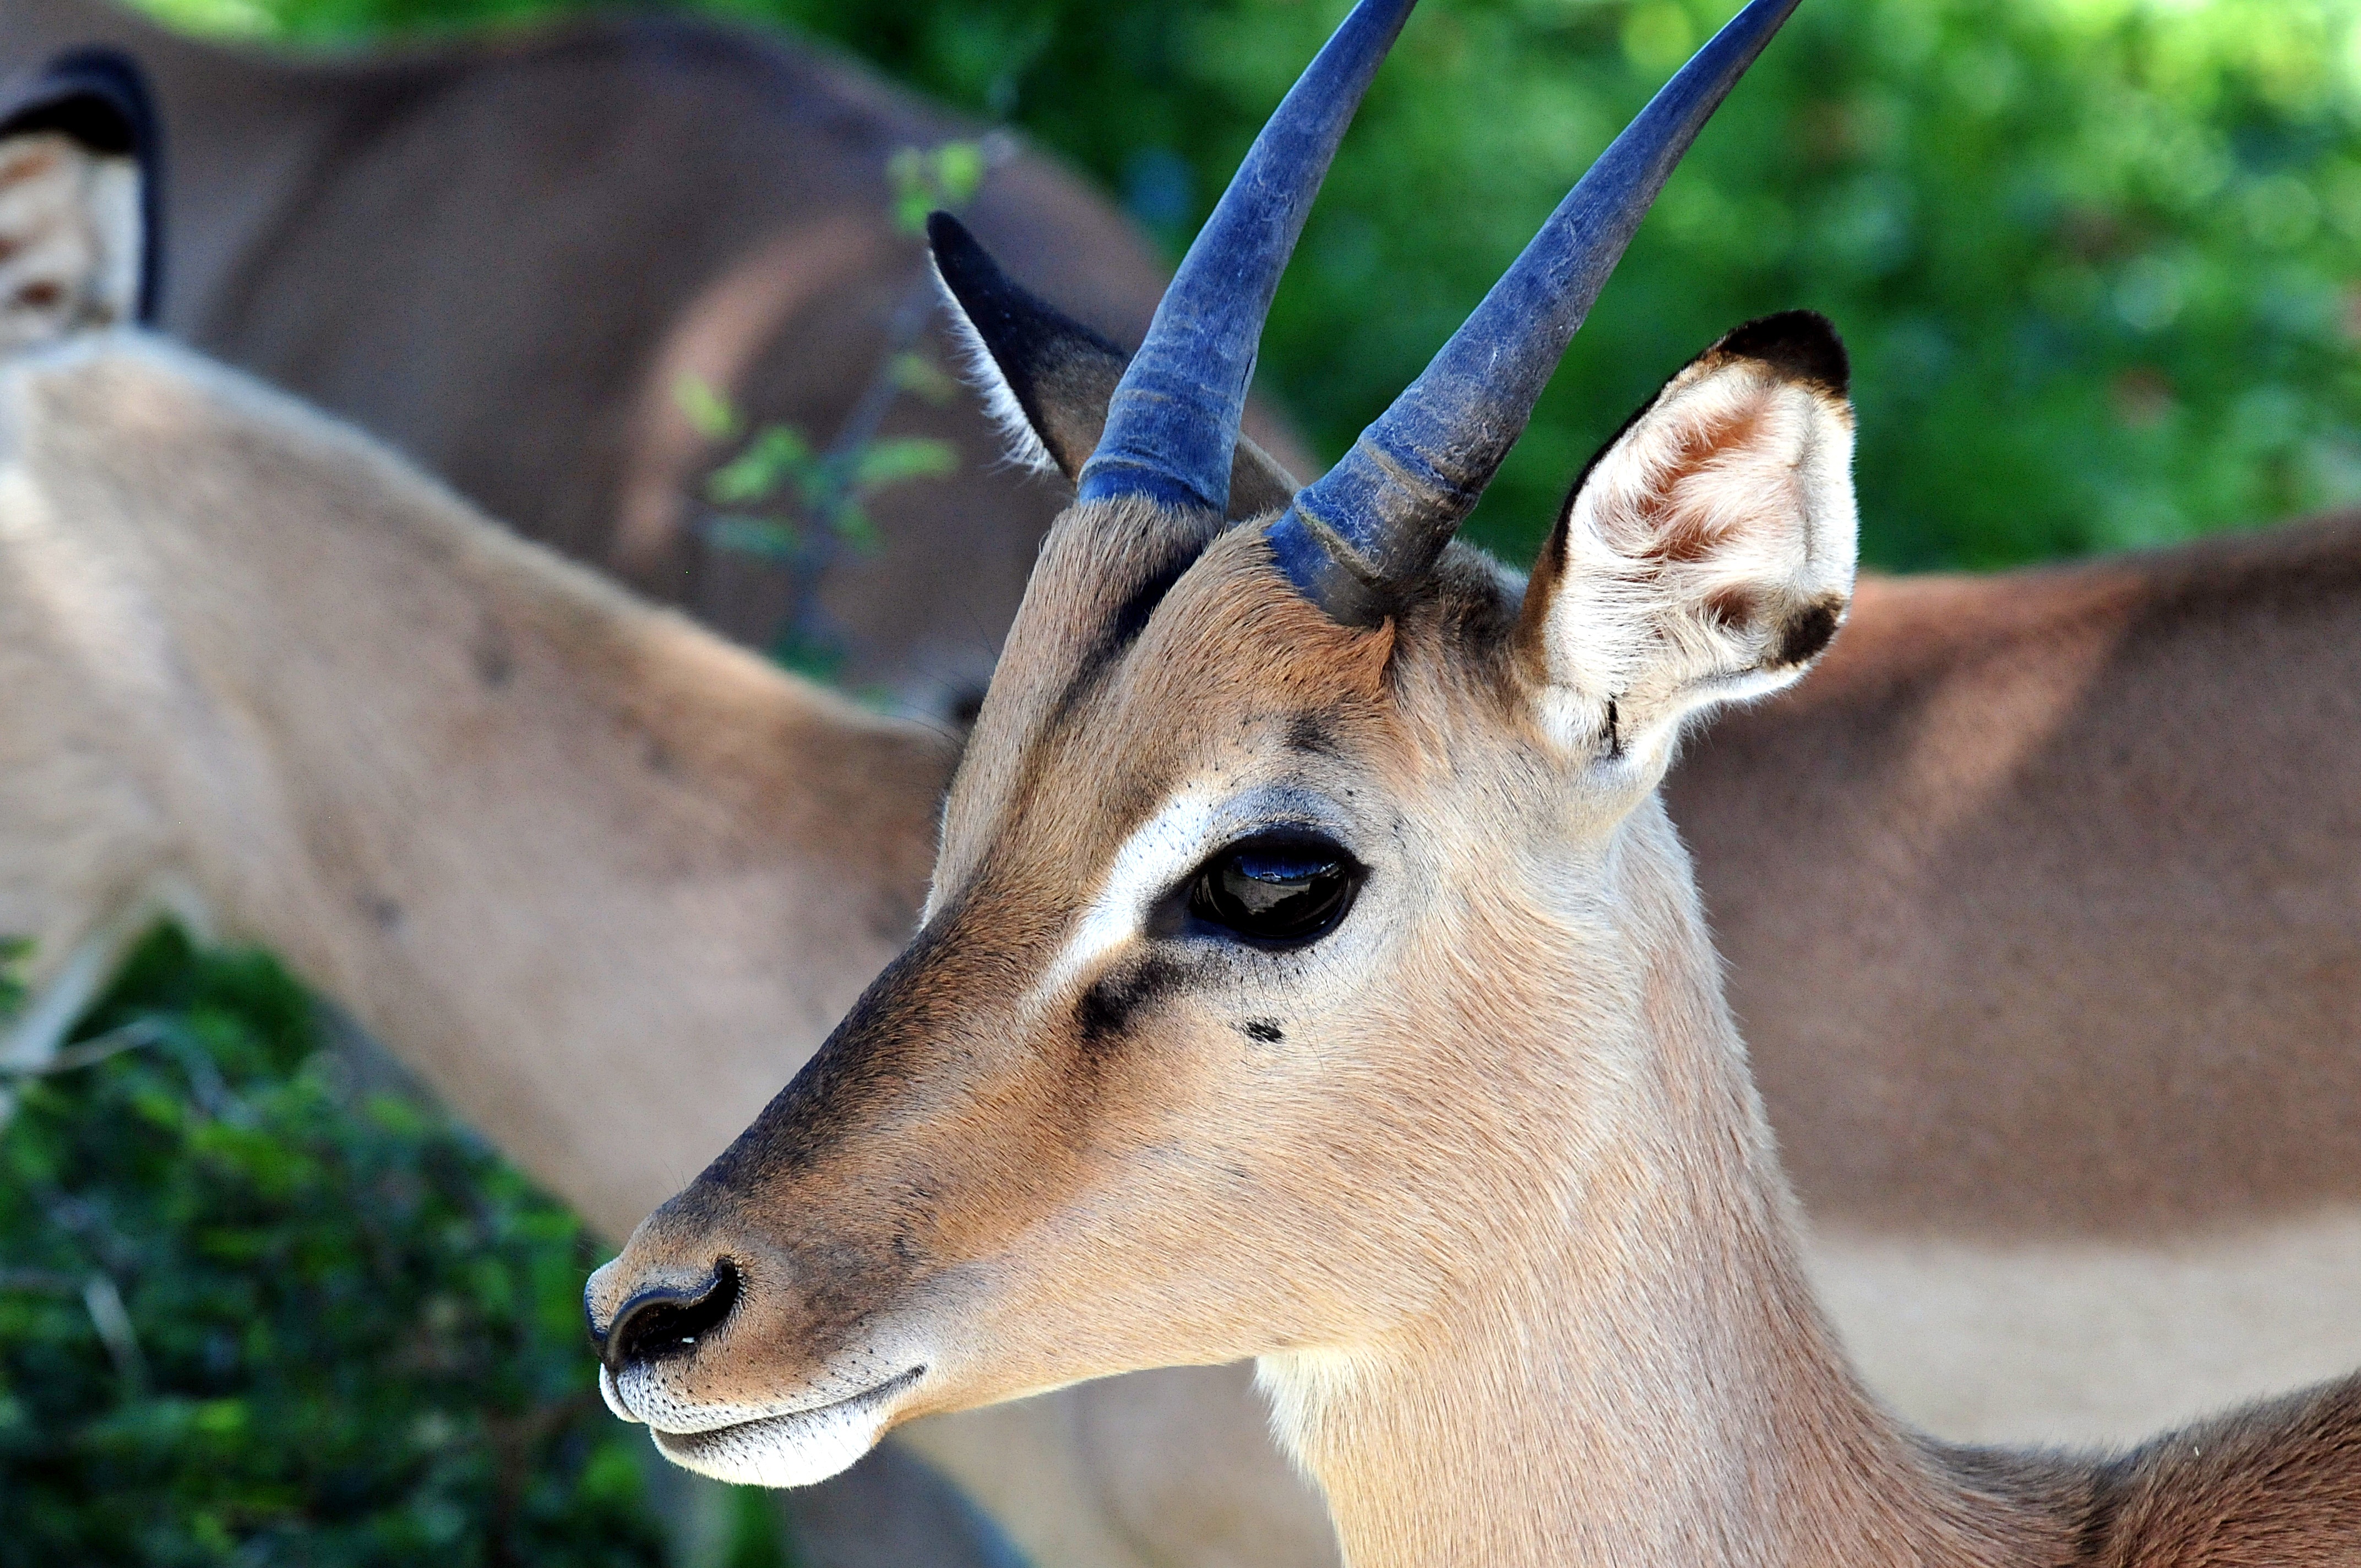
animal, wildlife, deer, zoo, mammal, fauna, antelope, gazelle, vertebrate, impala, juvenile, south africa, kruger park, white tailed deer